List of criminal gangs in Los Angeles

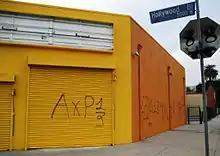
Armenian Power graffiti in Little Armenia, Los Angeles

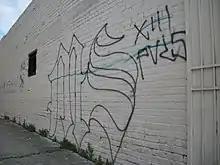
MS-13 graffiti

The County and the City of Los Angeles has been nicknamed the "Gang Capital of America," with an estimated 450 active gangs with a combined membership of more than 45,000.